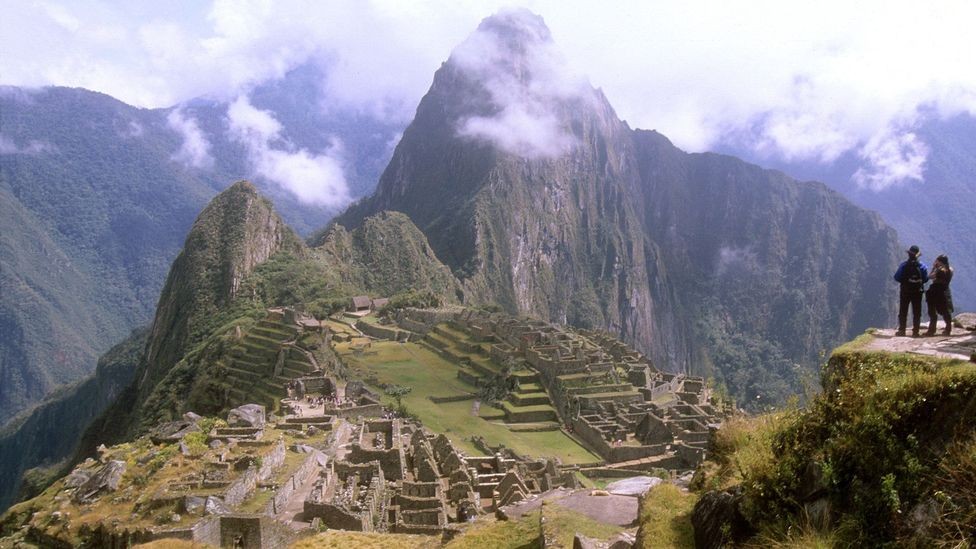
Landmark: Machu Picchu